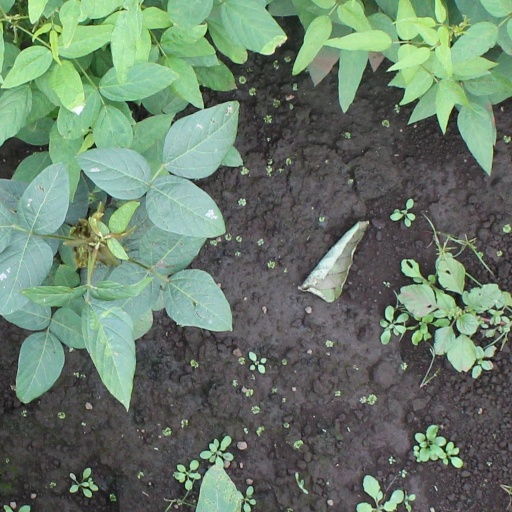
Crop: soybean